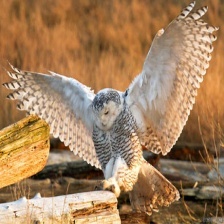
Species: SNOWY OWL
Scientific name: BUBO SCANDIACUS
ImageNet parent category: great_grey_owl